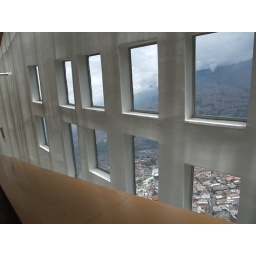
Medellin. Lovely angled window designs in the shell, with the library (and internet workspaces) floating within.